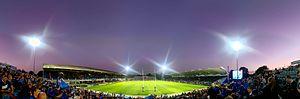
La Royal Dublin Society, habituellement connue sous l'abréviation RDS, ou, en irlandais Cumann Ríoga Bhaile Átha Cliath, est fondée le 25 juin 1731 pour « promouvoir et développer l'agriculture, les arts, l'industrie, et la science en Irlande ». Son siège est à Ballsbridge, au sud de Dublin.